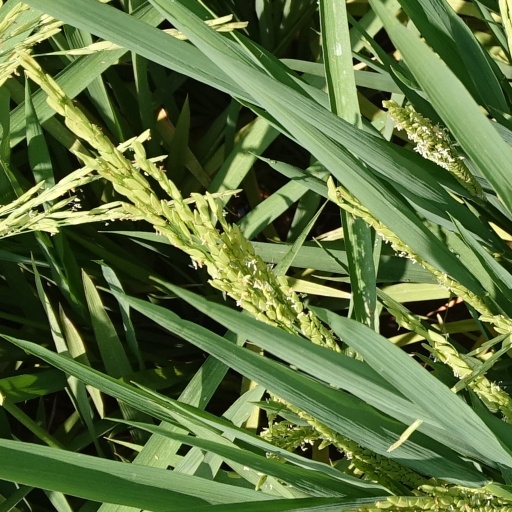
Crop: rice